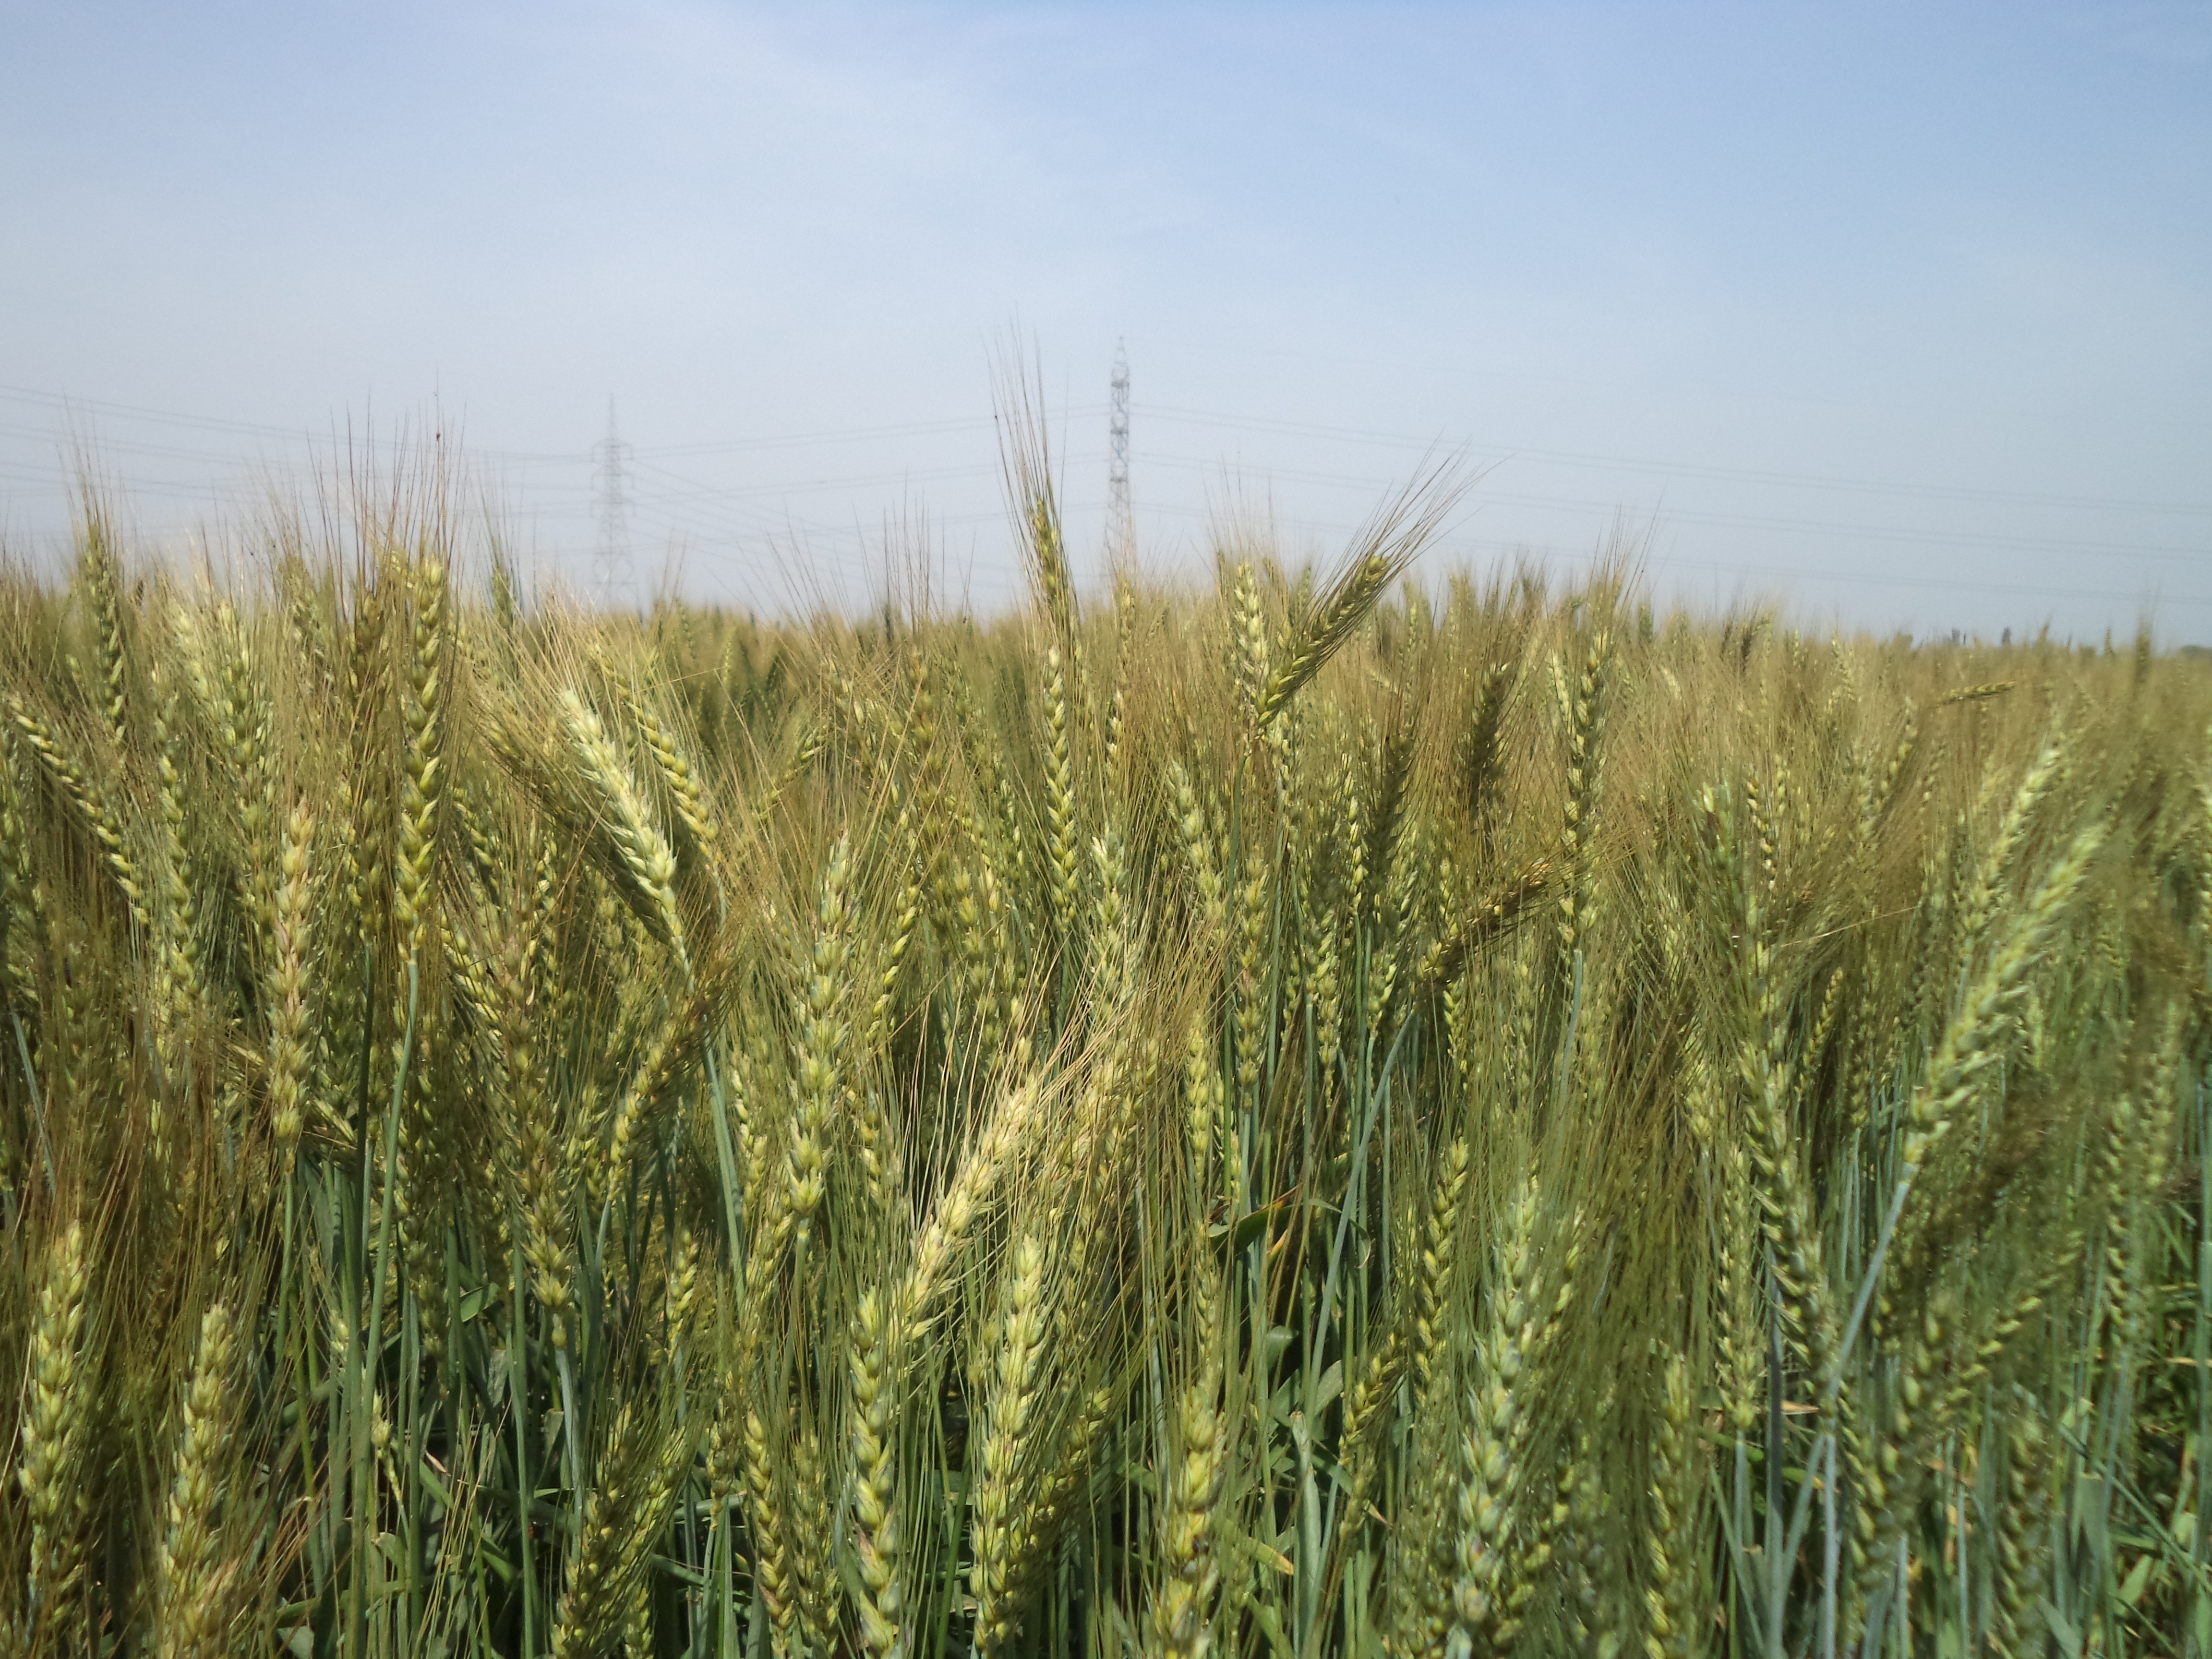
grass, plant, field, barley, wheat, prairie, food, produce, crop, agriculture, cereal, wheat field, grassland, rye, ecosystem, flowering plant, commodity, triticale, wheat plant, grass family, land plant, phragmites, food grain, einkorn wheat